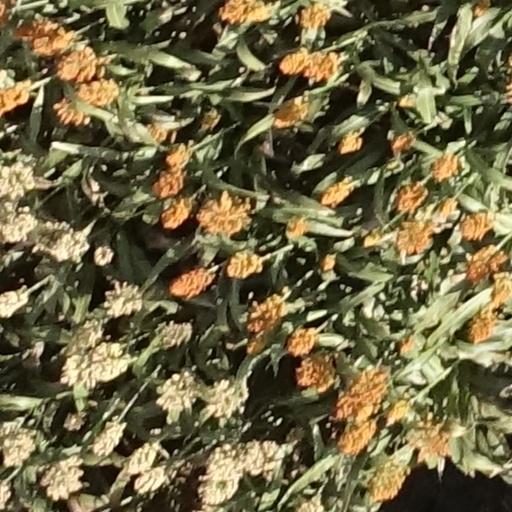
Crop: sorghum